27th Lancers

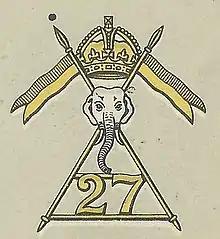
Cap Badge of the 27th Lancers ' 1941

The 27th Lancers was a British Army cavalry regiment from 1941 to 1945.